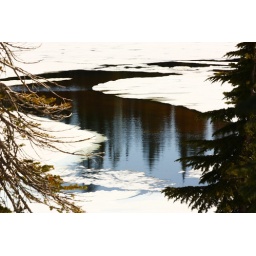
Trees reflecting off some open water of this partially frozen lake in Mt Rainier 2010 Jul 06_2522